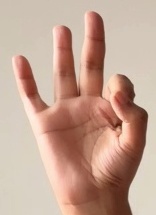
ASL sign: 9